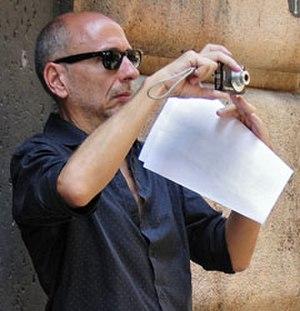
Uki Goñi est un journaliste argentin. Ayant passé la majeure partie de sa jeunesse aux États-Unis et en Irlande, et quoique basé actuellement à Buenos Aires, il contribue principalement dans plusieurs grands organes de presse anglo-saxons. En tant que journaliste d’investigation, il a publié, en anglais et en espagnol, des ouvrages traitant des rapports entre l’Argentine et l’Allemagne nazie, ou évoquant certains aspects de la dictature militaire argentine. En particulier, son livre The Real Odessa, qui prend pour sujet la fuite de criminels de guerre nazis d’Europe vers l’Amérique latine, connut un grand retentissement pour avoir porté au jour le rôle du Vatican, des autorités suisses et du gouvernement argentin dans la mise sur pied de réseaux d’exfiltration à l’usage de criminels fugitifs et d’anciens collaborateurs.